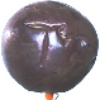
Label: passion_fruit